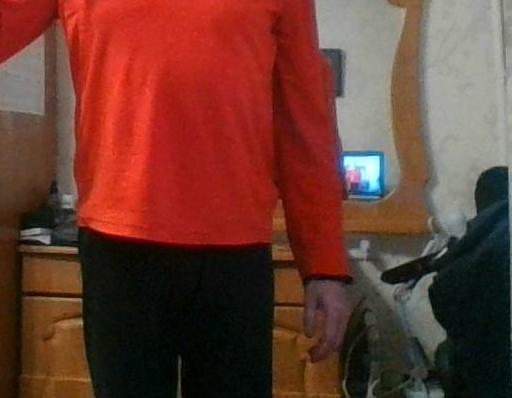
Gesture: no_gesture